Tomari Station (Toyama)

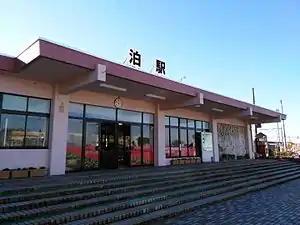
Tomari Station exterior in December 2015

is a railway station on the Ainokaze Toyama Railway Line in Asahi, Toyama, Japan, operated by the third-sector railway operator Ainokaze Toyama Railway.